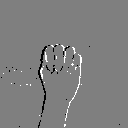
ASL letter: m